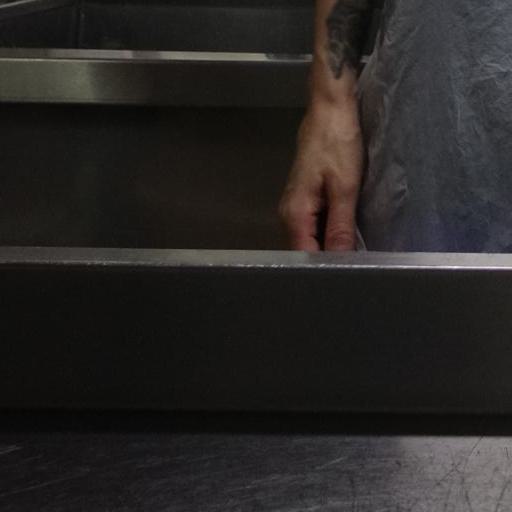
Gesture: no_gesture